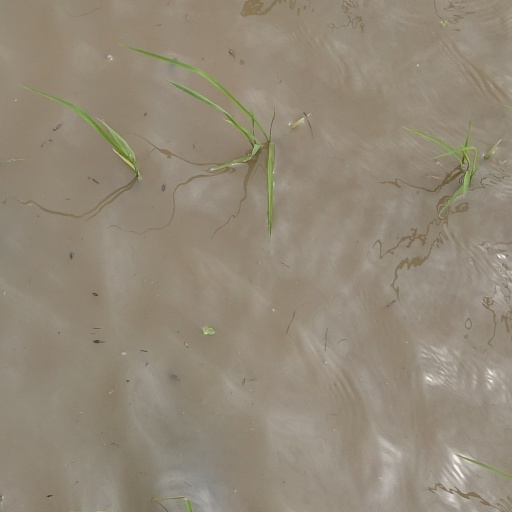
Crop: rice